Japan Energy

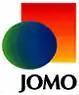
Jomo logo designed by Saul Bass in 1994

Aside from petroleum, mining, electronic materials, and operations, the company was also involved in transportation, construction, and engineering industries.